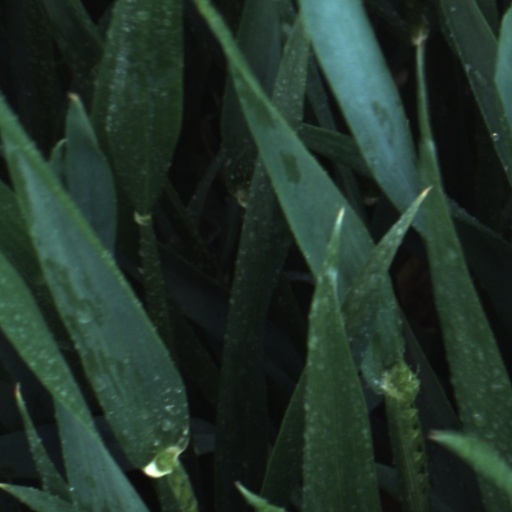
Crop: wheat